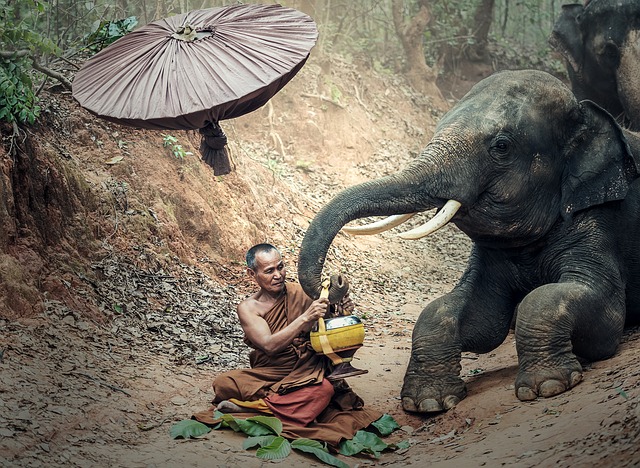
Label: elephant